Adolfo Carranza

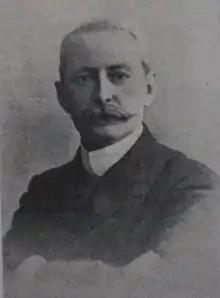
Adolfo Carranza

Adolfo Carranza (August 7, 1857 – August 15, 1914) was an Argentine lawyer, public official, historian, and writer who established the National Historical Museum.